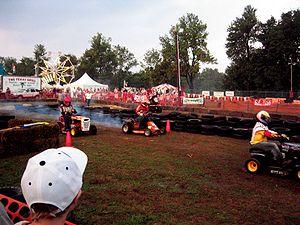
La compétition de tondeuses à gazon est un sport où les concurrents s'affrontent sur des tondeuses à gazon modifiées. Les lames sont enlevées par mesure de sécurité. Ce « sport » a été inventé en 1973 dans un pub du Sussex en Angleterre. Un groupe de personnes avait voulu se présenter comme candidats à une course automobile, mais cette participation leur était trop coûteuse. Ils ont alors émis le constat suivant : « Tout le monde a une tondeuse à gazon ». La British Lawn Mower Racing Association était née.